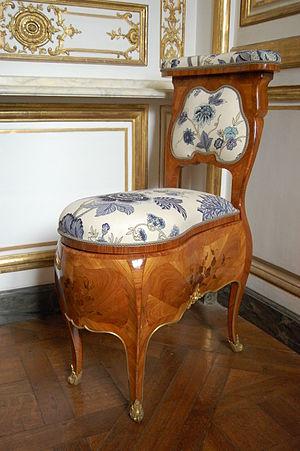
Chaise percée de Madame de Pompadour, conservée dans le Cabinet des Dépêches
La plomberie est un métier très ancien, dont l'origine remonte à la construction des pyramides en Égypte antique ; attesté par des tuyaux en cuivre vieux de 4 500 ans, c'est un métier qui n'a cessé de s'améliorer et de se développer au cours des siècles et des générations de plombiers qui l'on servi.
Une chaise percée est un siège dans lequel a été aménagée une ouverture, généralement circulaire, afin de l'utiliser comme lieu d'aisance. Il s'agit en quelque sorte de l'association d'une chaise et d'un pot de chambre.